Heat 2

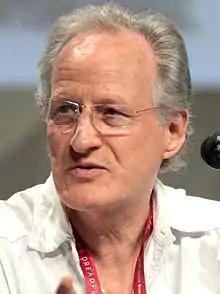
Author Michael Mann, writer/director of "Heat". "Heat 2" is his debut novel.

In 1988 Chicago, Detective Vincent Hanna pursues the psychopathic Otis Wardell's gang of vicious home invaders. Vincent and his team set up an ambush at Wardell's next score, eliminating all but Wardell. Vincent raids Aaron, Wardell's supplier, in search of Wardell only to find a dismembered Aaron. Realizing that his quarry has vanished and disenfranchised with the politics of the Chicago Police Department, Vincent resigns.